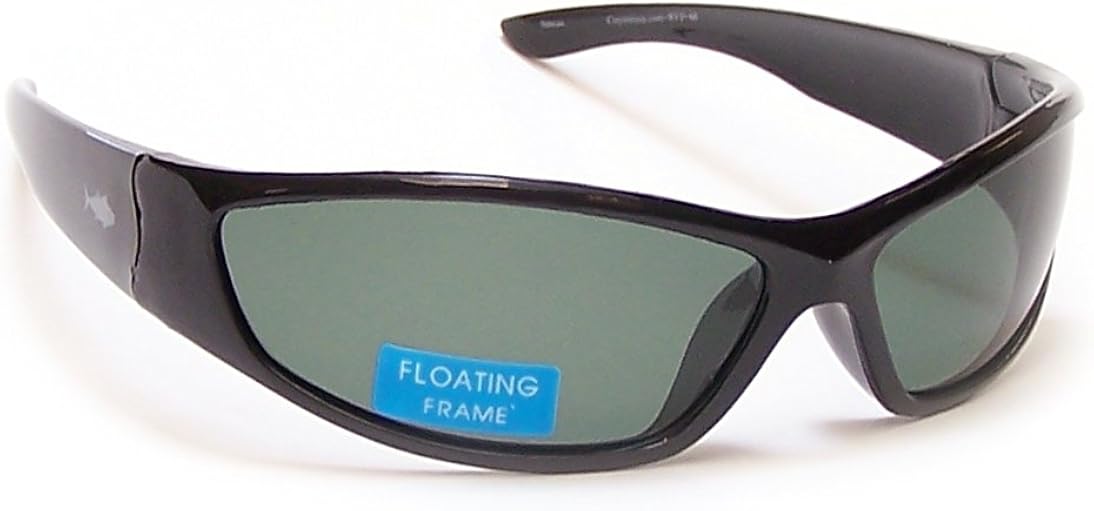
Coyote Eyewear FP-68 Bob's Floating Polarized Sunglasses
Category: AMAZON FASHION
Polarized sunglasses that float in water! Never watch your sunglasses sink to the bottom again. Polarized lenses are the best for use on water and these quality sunglasses are made from specialty materials that float when dropped in. Great for fishing, boating, paddle sports and just being around water.
Features: Plastic frame | Nylon lens | Polarized | Polarized eyewear that FLOATS in water! | Ultra light nylon frames that weigh less than water | Laminated Polarized lens | G-15 Polarized lens cuts glare, provides contrast and natural color view | Impact resistant 100% UVA B & C